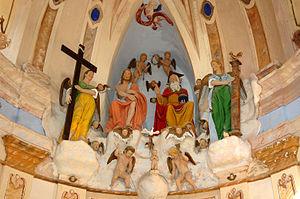
Les Sacri Monti du Piémont et de Lombardie sont des lieux religieux destinés à la foi chrétienne, des groupes de chapelles dispersés dans des environnements naturels du Piémont et de Lombardie érigés entre le XVIᵉ et le XVIIᵉ siècle et comportant des expressions artistiques pieuses.